British company law

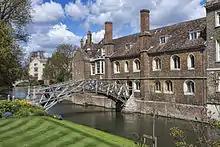
Universities in the UK are generally required to give staff members a right to vote for the board of managers at the head of corporate governance, such as in the Oxford University Act 1854, or the Cambridge University Act 1856.

Typically, a company's articles will vest a general power of management in the board of directors, with full power of directors to delegate tasks to other employees, subject to an instruction right reserved for the general meeting acting with a three quarter majority. This basic pattern can theoretically be varied in any number of ways, and so long as it does not contravene the Act, courts will enforce that balance of power. In "Automatic Self-Cleansing Filter Syndicate Co Ltd v Cuninghame", a shareholder sued the board for not following a resolution, carried with an ordinary majority of votes, to sell off the company's assets. The Court of Appeal refused the claim, since the articles stipulated that a three quarter majority was needed to issue specific instructions to the board. Shareholders always have the option of gaining the votes to change the constitution or threaten directors with removal, but they may not sidestep the separation of powers found in the company constitution. Though older cases raise an element of uncertainty, the majority opinion is that other provisions of a company's constitution generate personal rights that may be enforced by company members individually. Of the most important is a member's right to vote at meetings. Votes need not necessarily attach to shares, as preferential shares (e.g., those with extra dividend rights) are frequently non-voting. However, ordinary shares invariably do have votes and in "Pender v Lushington" Lord Jessel MR stated votes were so sacrosanct as to be enforceable like a "right of property". Otherwise, the articles may be enforced by any member privy to the contract. Companies are excluded from the Contracts (Rights of Third Parties) Act 1999, so people who are conferred benefits under a constitution, but are not themselves members, are not necessarily able to sue for compliance. Partly for certainty and to achieve objectives the Act would prohibit, shareholders in small closely held companies frequently supplement the constitution by entering a shareholders' agreement. By contract shareholders can regulate any of their rights outside the company, yet their rights within the company remain a separate matter.